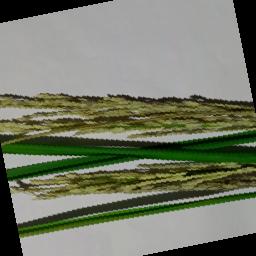
Label: Rice___Neck_Blast